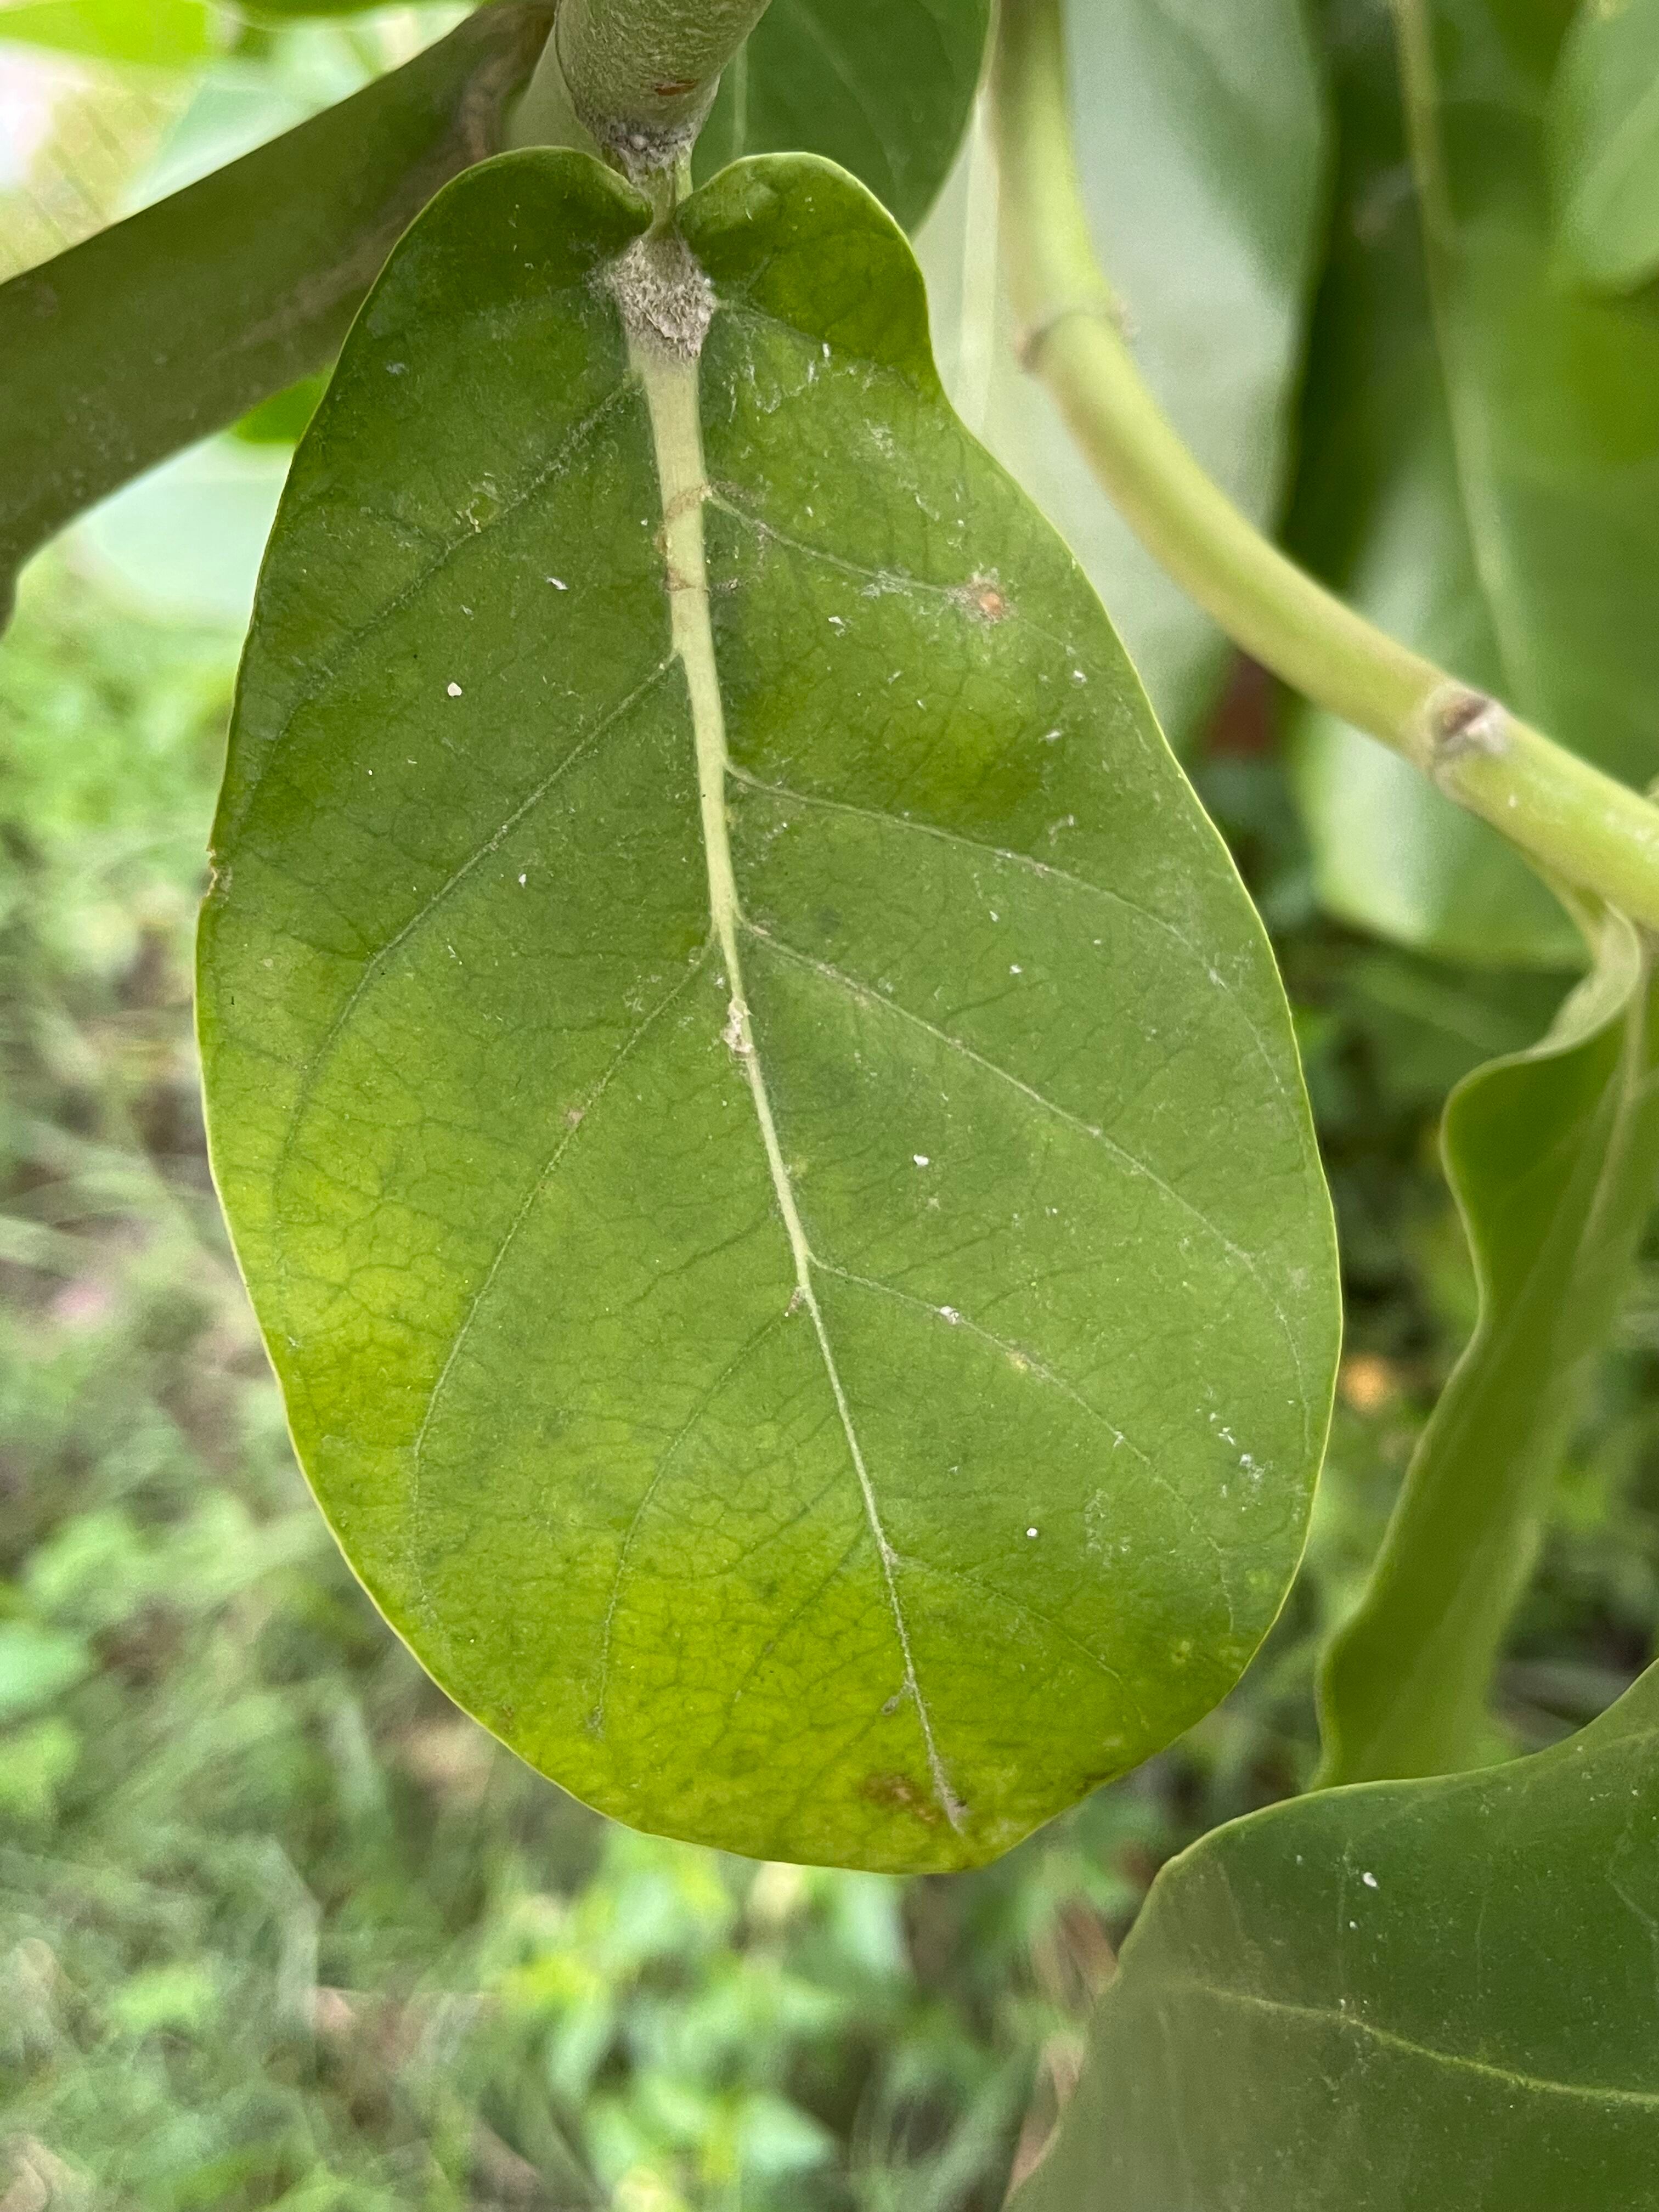
Plant species: calotropis-gigantea